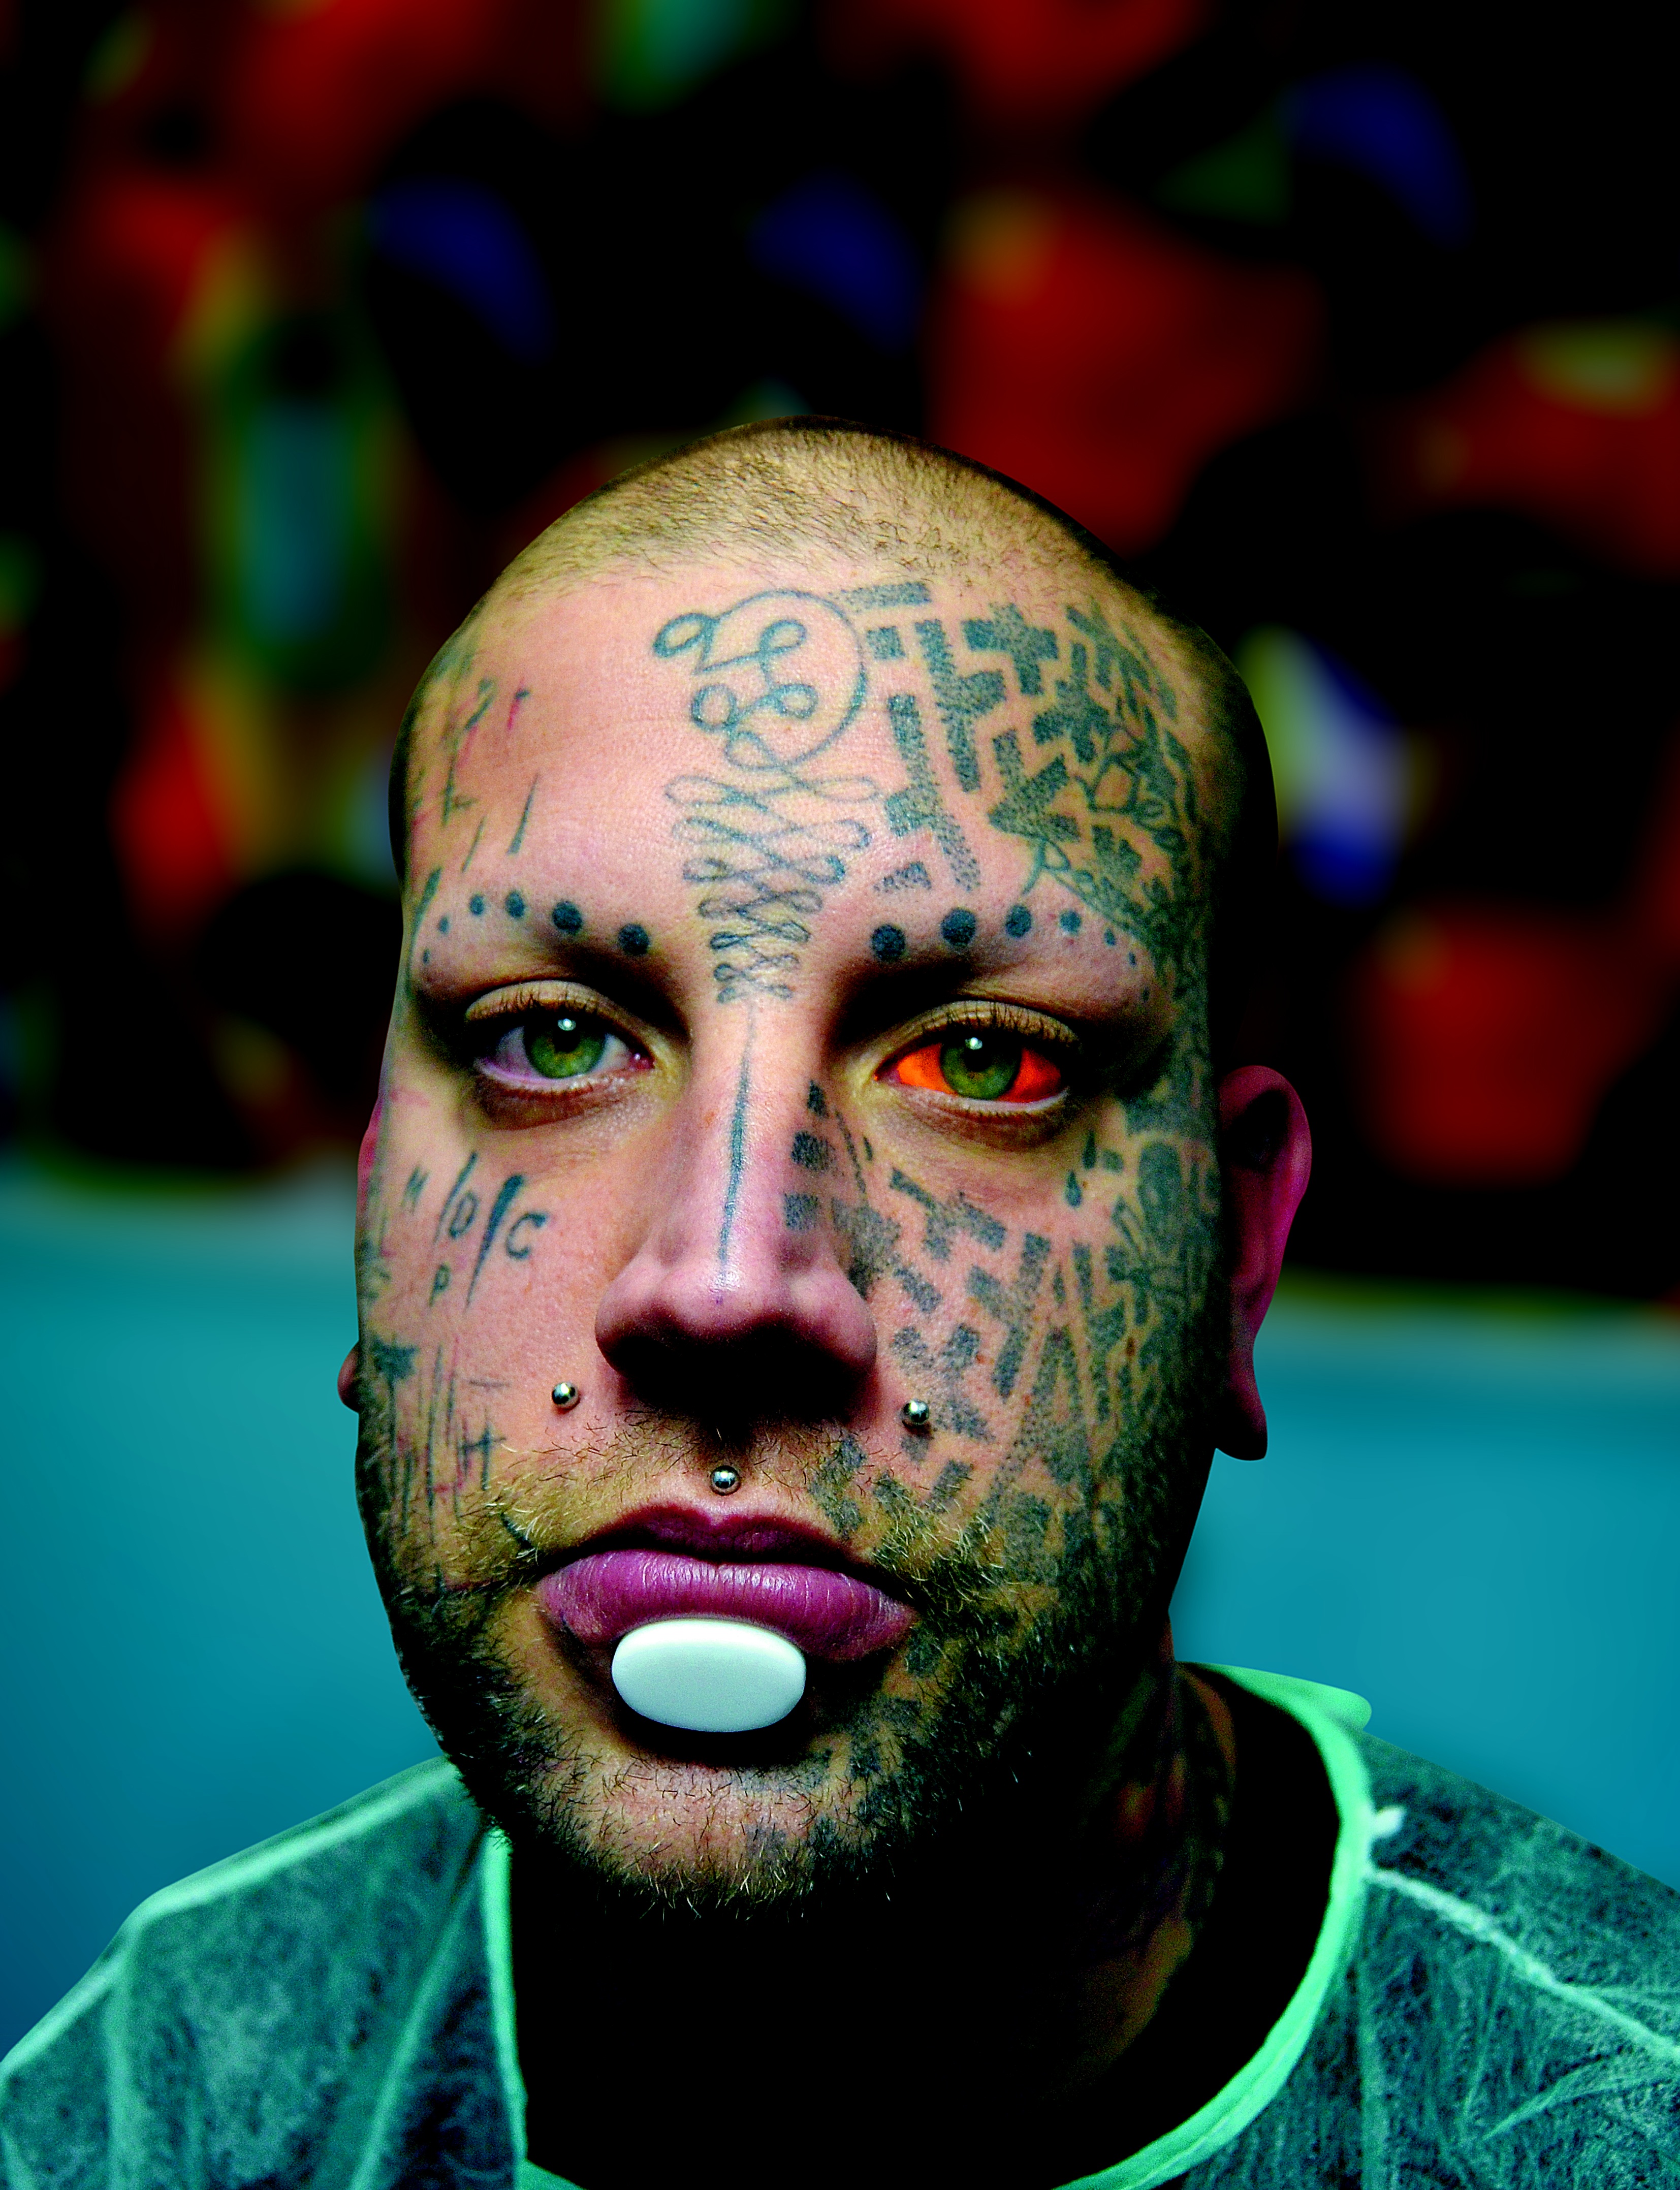
man, people, portrait, tattoo, color, blue, close up, face, eyes, head, beauty, special effects, facial hair